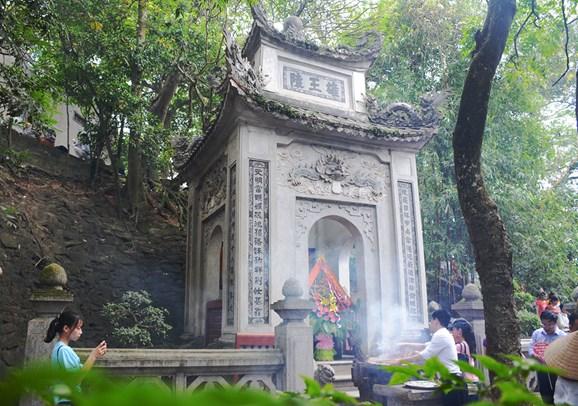
có một nhóm người đang thắp hương ở trong một ngôi đền